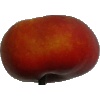
Label: Nectarine Flat 1